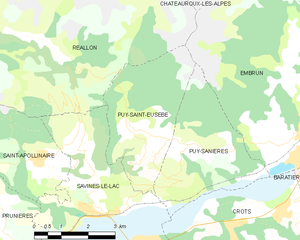
Carte des communes françaises: Puy-Saint-Eusèbe